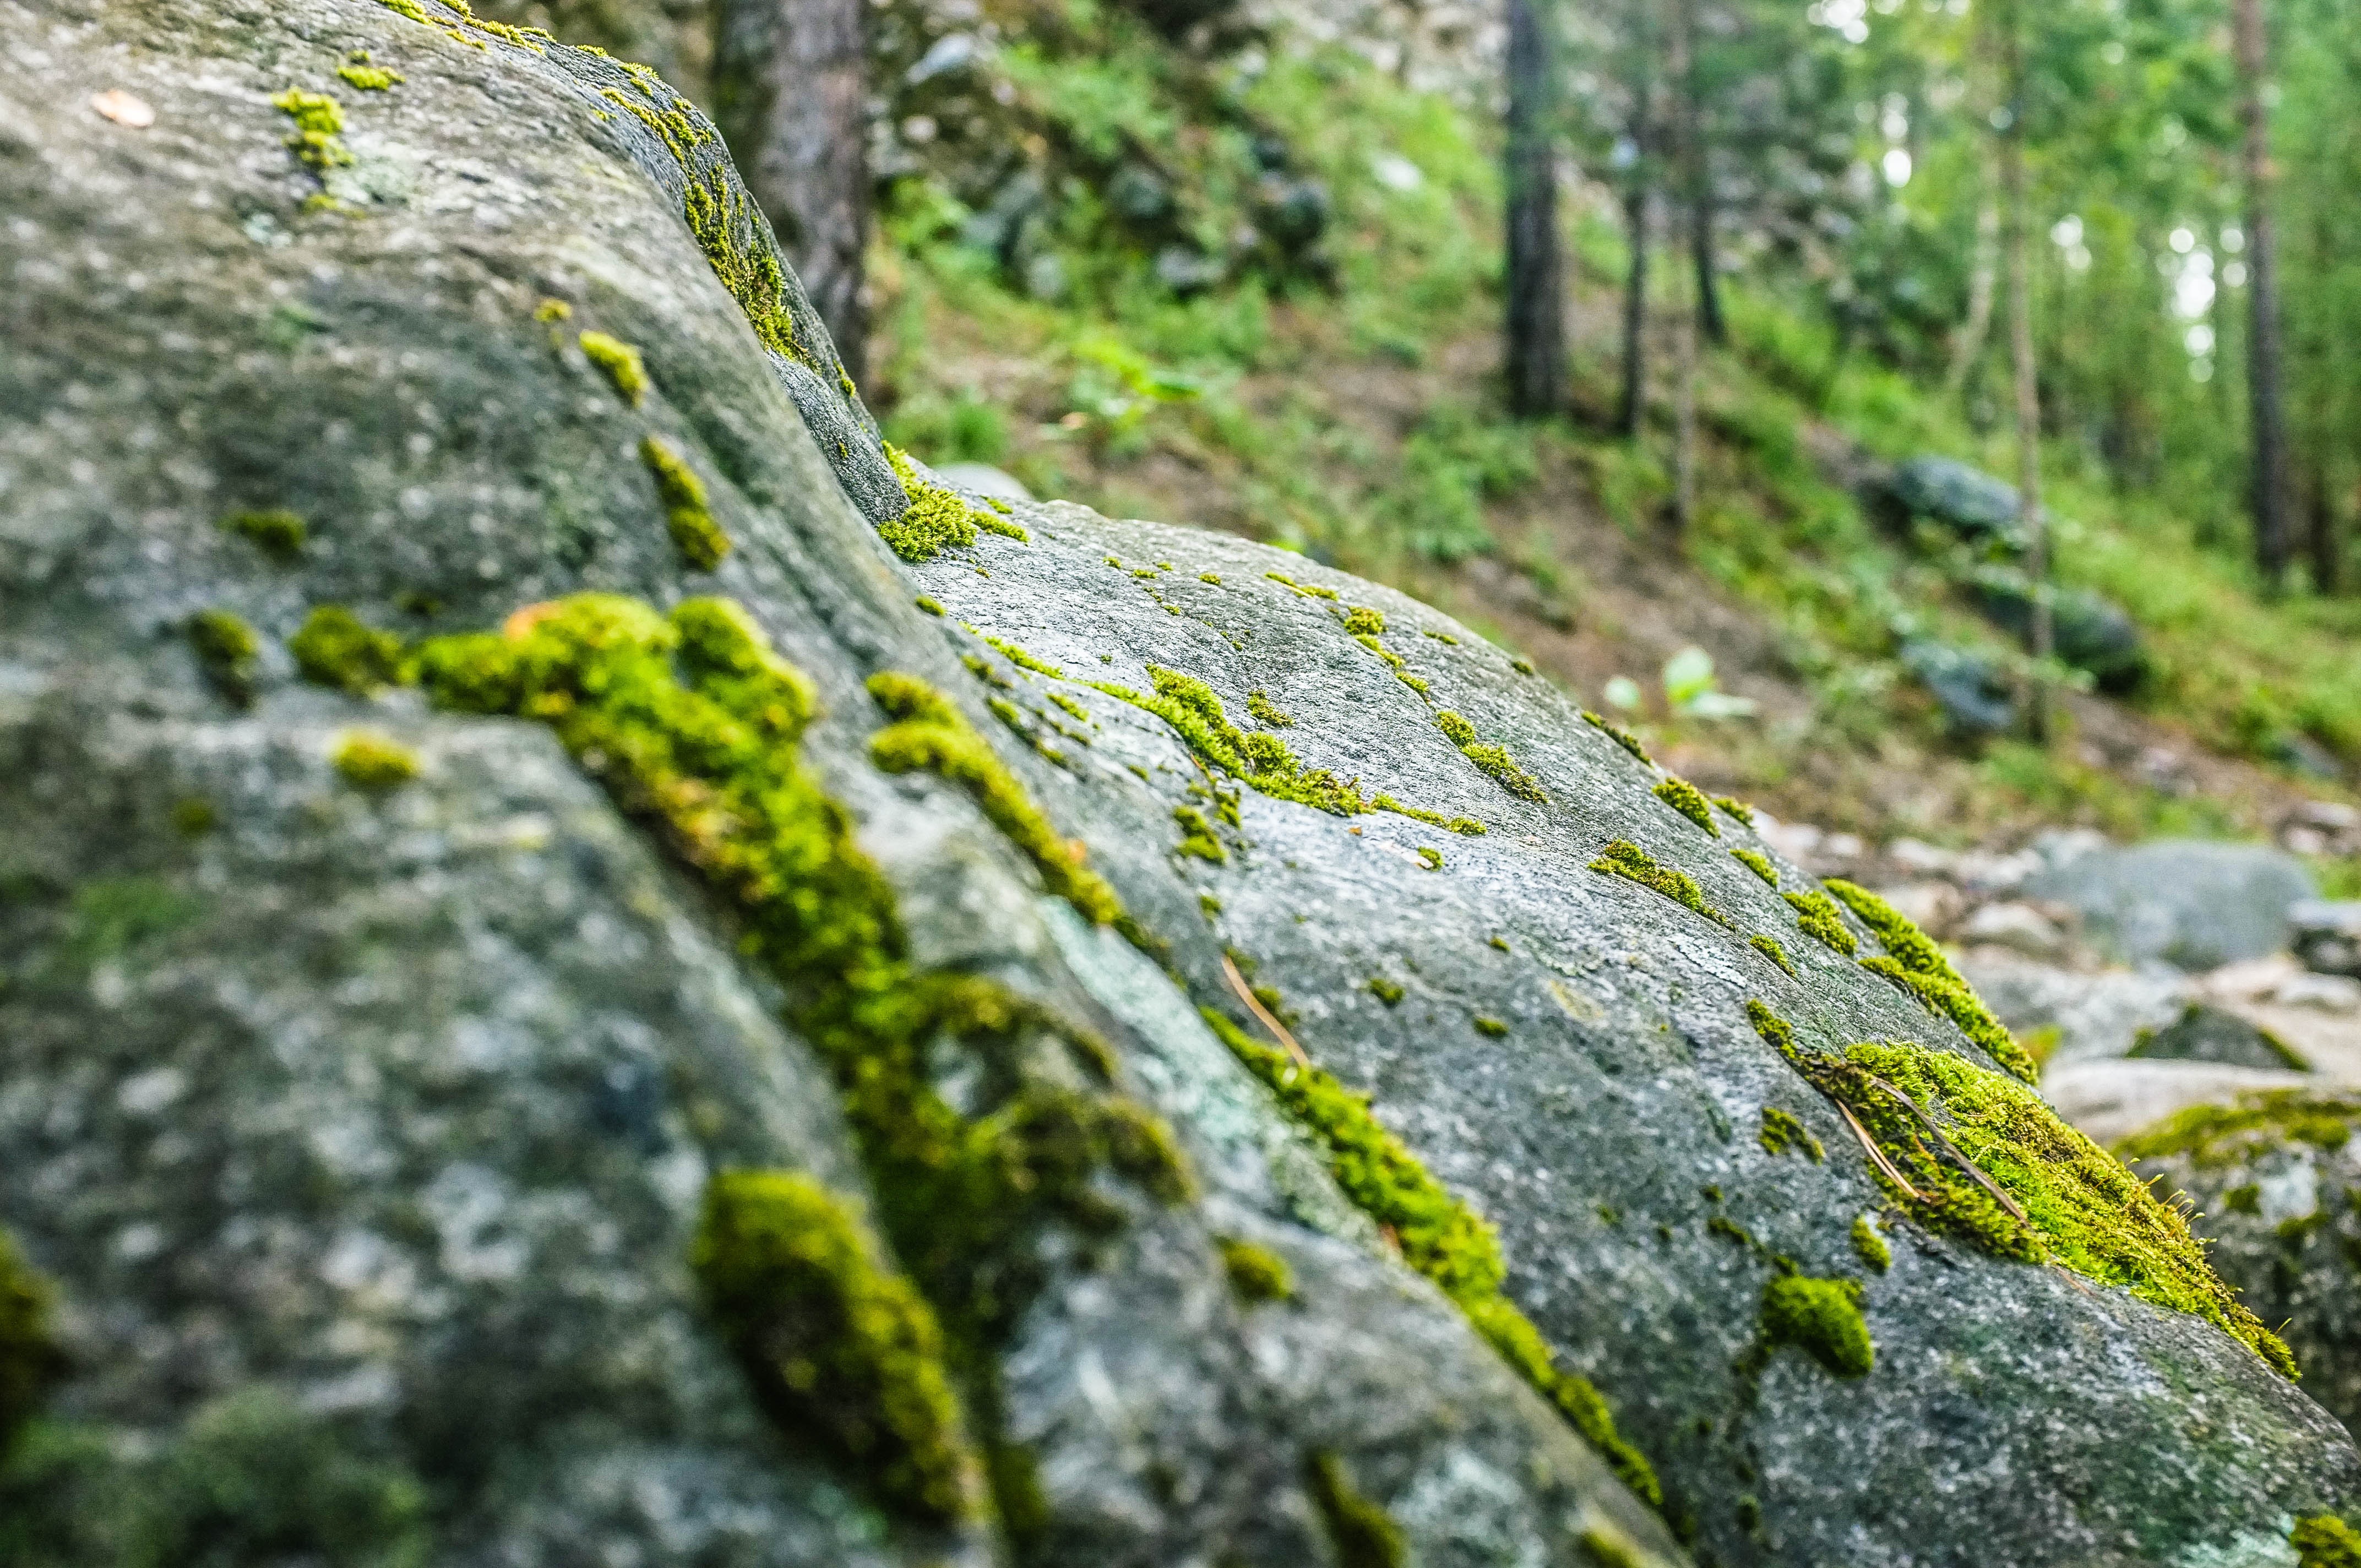
habitat, vegetation, green, nature, tree, natural environment, rock, forest, flora, plant, leaf, botany, woodland, moss, stream, sunlight, land plant, woody plant, branch, flower, rainforest, deciduous, trunk, autumn, non vascular land plant, trail